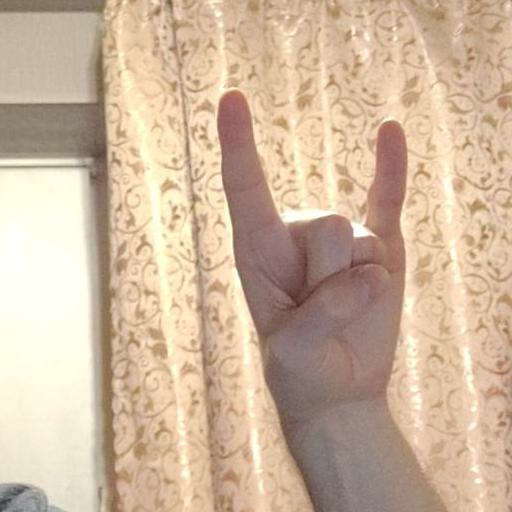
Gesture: rock